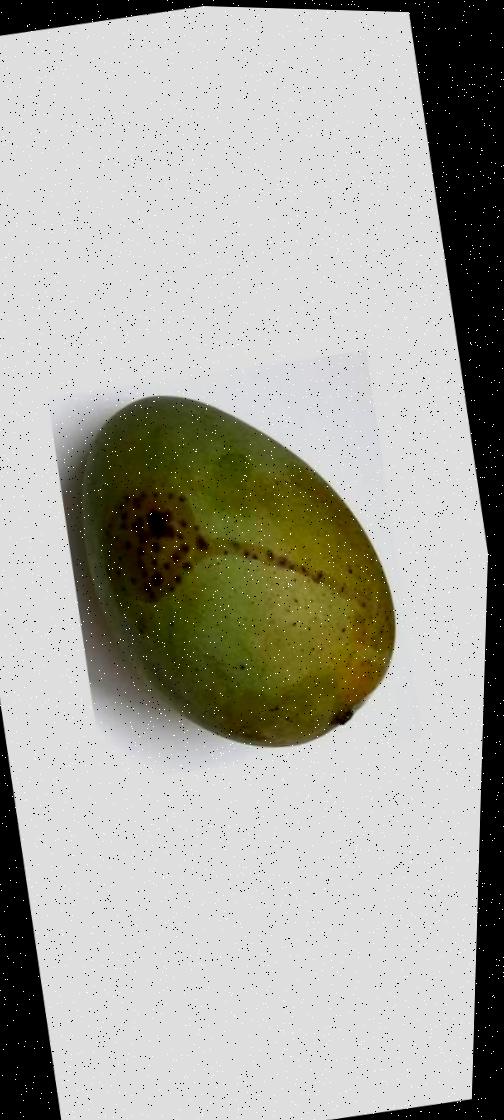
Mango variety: Fazli Shurmai